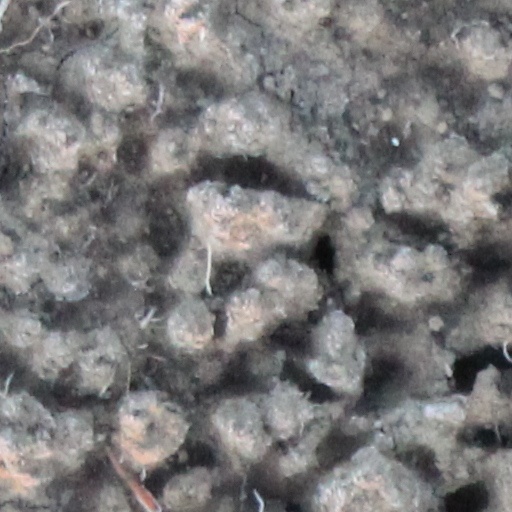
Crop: wheat